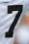
Number: 7